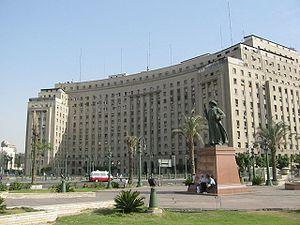
La place Tahrir, littéralement « place de la Libération » est une des principales places publiques du Caire, en Égypte.
Cet article recense les plus grandes places urbaines, pour ce qui est de la superficie.